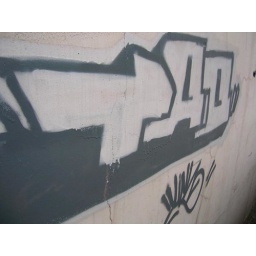
graffiti on a wall in this one street in tainan city, taiwan